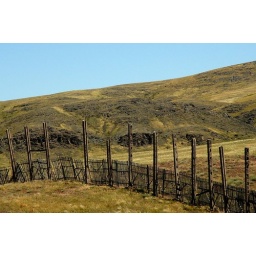
A fence in southern Kazakhstan taken from the train to Turkestan.